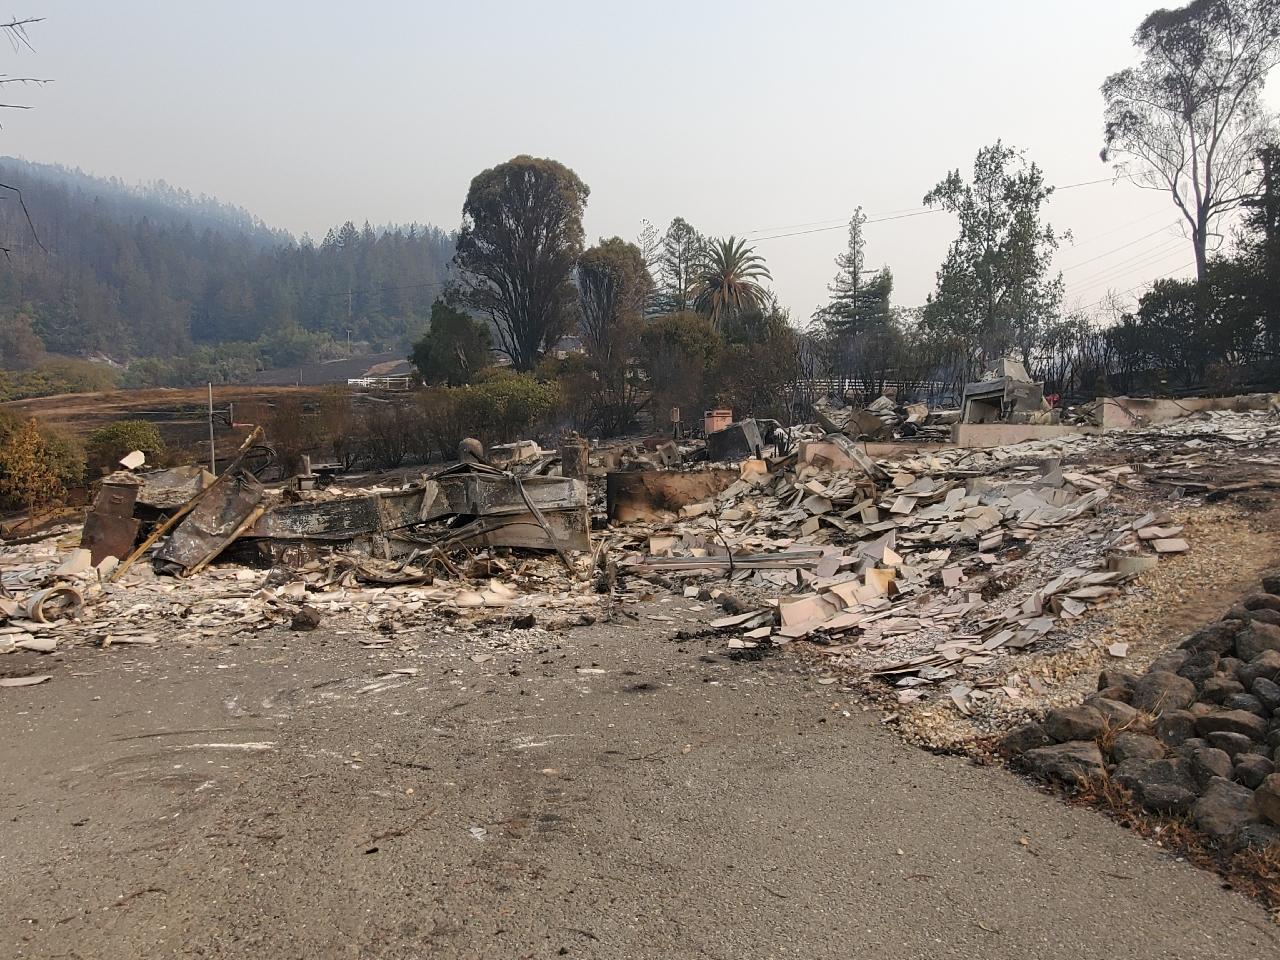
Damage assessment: destroyed